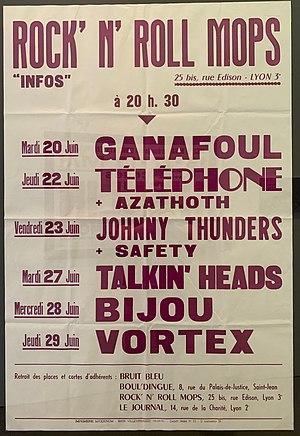
Affiche de concert Rock n' roll Mops à Lyon (Lyon capitale du rock - 1978-1983).
Le Rock'n'roll Mops est une salle de concert rock alternative à Lyon qui a existé durant deux mois, du 28 avril 1978 au 30 juin 1978 en lieu et place de l'ancien dancing "Le Trianon". Créée par Philippe et Jean-Michel Demonet, elle était située au 25 bis de la rue Edison dans le troisième arrondissement. Créé au départ pour une expérimentation de 3 mois, le Rock'n'roll Mops a dû fermer prématurément à cause de problèmes de sécurité et de difficultés avec la municipalité.